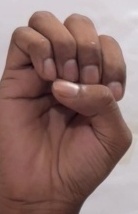
ASL sign: E